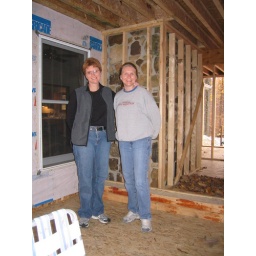
Me and my sister standing in what will be her living room when the house is finished.